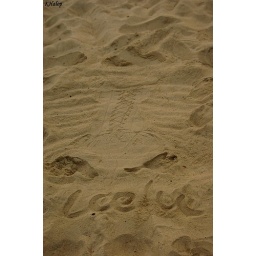
Once upon a time, there was a little girl Marlen, who had black corset dress...